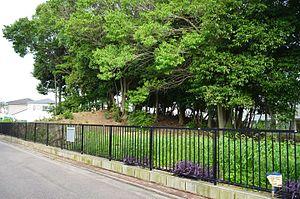
Le Kofun d'Itasuke est situé dans l'arrondissement Kita-ku de Sakai, dans la Préfecture d'Osaka. C'est un "Site historique national".